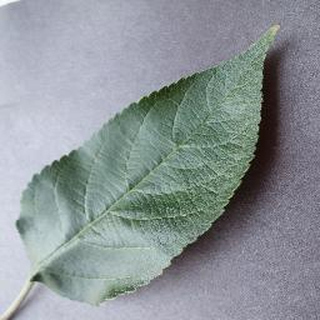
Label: healthy_apple